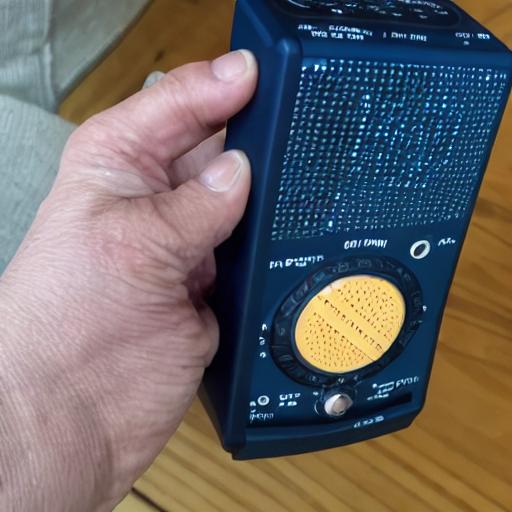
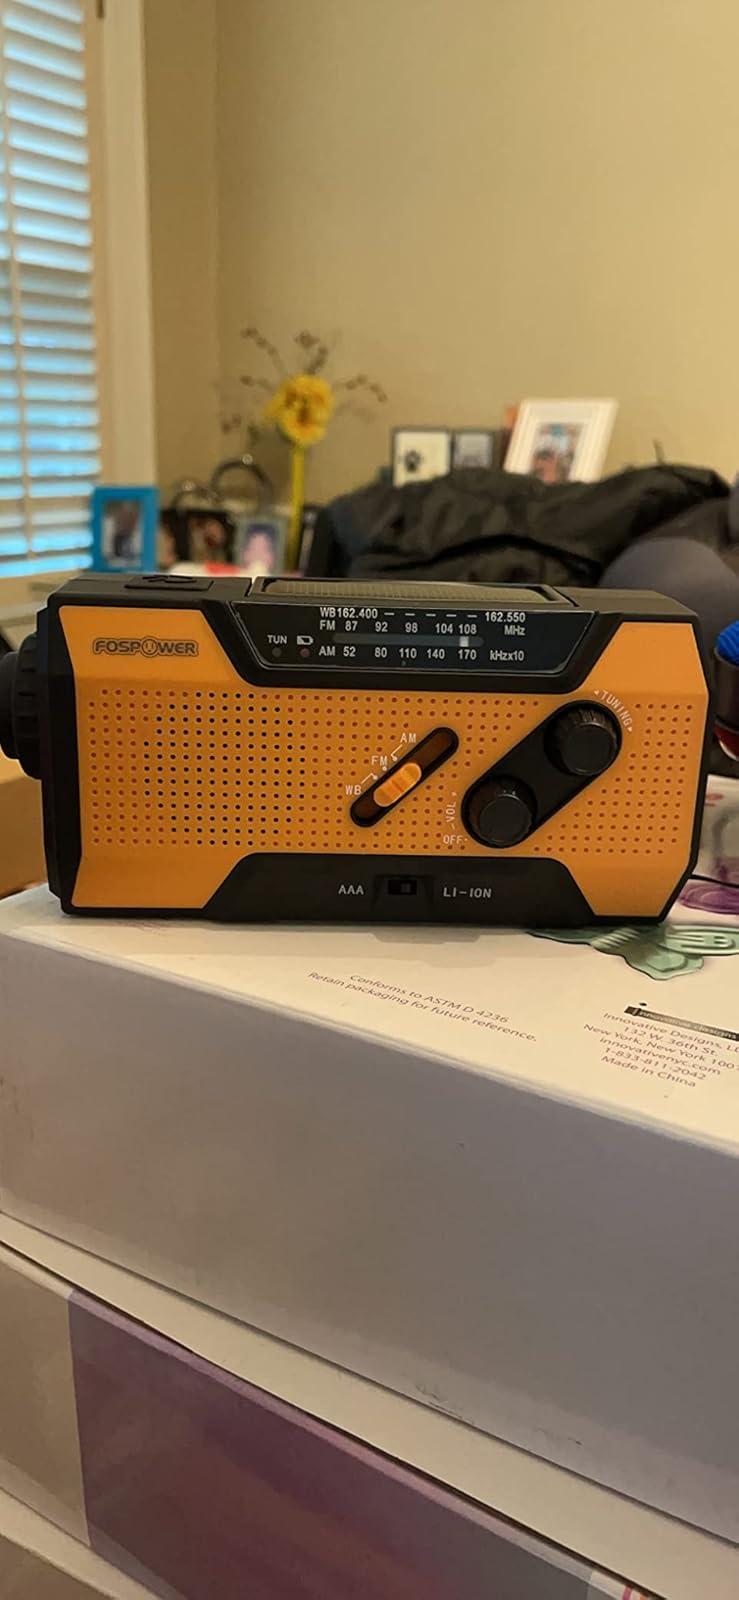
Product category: radio
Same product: no